The Trial of Elizabeth Gadge

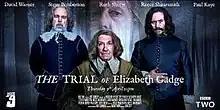
A poster for the episode, featuring Steve Pemberton as Mr. Clarke, David Warner as Sir Andrew Pike, and Reece Shearsmith as Mr. Warren. Ruth Sheen, as Elizabeth Gadge, is visible in the background.

"The Trial of Elizabeth Gadge" is the third episode of the second series of the British dark comedy anthology television programme "Inside No. 9". It was written by Reece Shearsmith and Steve Pemberton, and directed by Dan Zeff. It first aired on 9 April 2015 on BBC Two. The story follows a 17th-century witch trial. Elizabeth Gadge, played by Ruth Sheen, stands accused of witchcraft by inhabitants of the village of Little Happens, including characters played by Sinead Matthews, Jim Howick, Paul Kaye and Trevor Cooper. The magistrate Sir Andrew Pike, played by David Warner, has summoned the famed witch-finders Mr Warren and Mr Clarke, played by Shearsmith and Pemberton, to try Elizabeth, but is more concerned with bringing visitors to the village than finding the truth.